Francesca Llopis

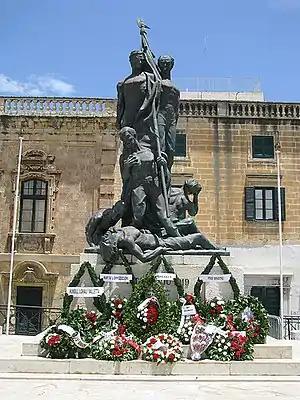

Her influences come, mainly, from the abstract expressionism of the American painting and from artists such as Louise Bourgeois, Judy Chicago, Meret Oppenheim, Nancy Spero and Eva Hesse.